Muyinatu Bell

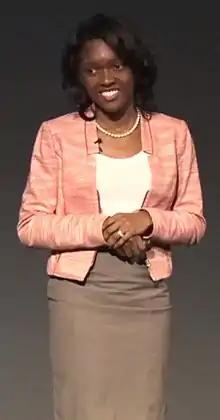
Bell at the Medical Imaging and Deep Learning 2019 conference in London

Muyinatu "Bisi" A. Lediju Bell is the John C. Malone Associate Professor of Biomedical Engineering, Electrical and Computer Engineering, and Computer Science at Johns Hopkins University. She is also the director of the Photoacoustic and Ultrasonic Systems Engineering Laboratory.